Kenneth Branagh

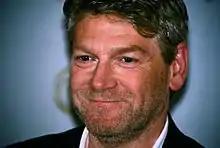
Branagh at Roma Fiction Fest in 2009

In 2014 Branagh directed and acted in the action thriller "" (2014) starring Chris Pine, Keira Knightley, and Kevin Costner. The film was a box office hit but received mixed reviews from critics. The following year, Branagh directed Disney's live-action adaptation of "Cinderella" (2015) starring Lily James. The film was a financial and critical success. Peter Debruge of "Variety" praised his direction writing, "the underlying property emerges untarnished, as director Kenneth Branagh reverently reimagines Charles Perrault’s fairy tale for a new generation the world over, spelling countless opportunities to exploit fresh interest in the story throughout the Disney universe."